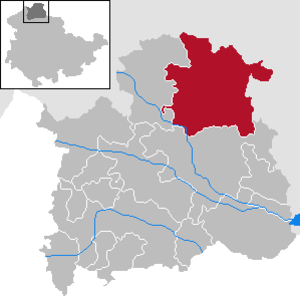
Harztor est une municipalité allemande du land de Thuringe, dans l'arrondissement de Nordhausen, au centre de l'Allemagne. En 2015, sa population est de 6 059 habitants.